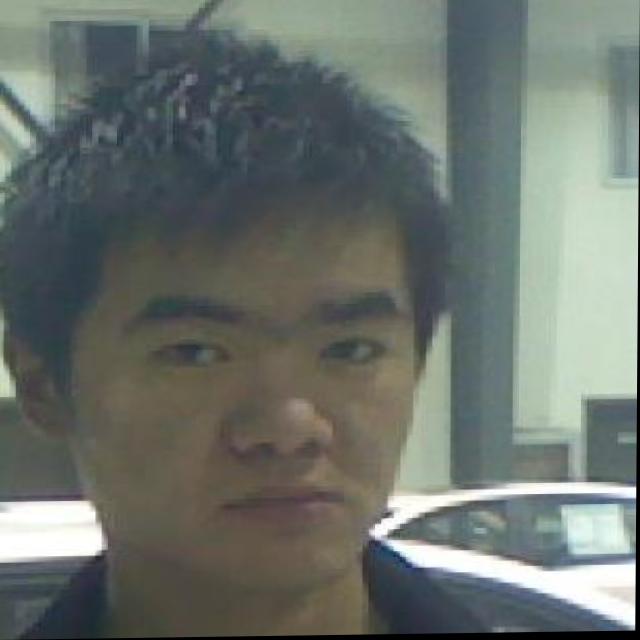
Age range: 21-44